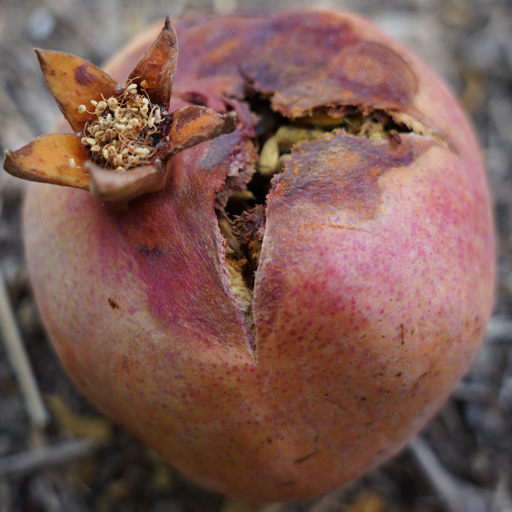
Label: Colletotrichum spp